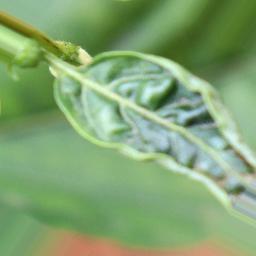
Label: mites_and_trips